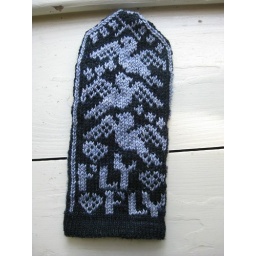
Pattern by Jorid Linvik. Made with Sundara sock in black beauty and mama blue sea merino in sterling.